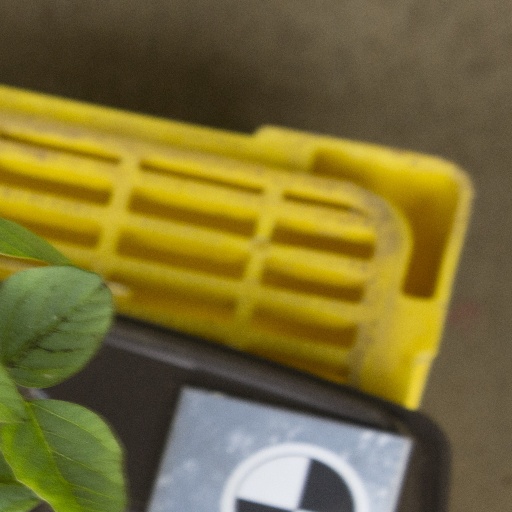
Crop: soybean